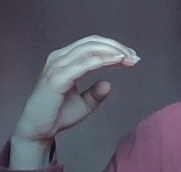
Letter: jeem